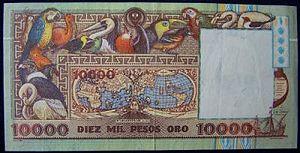
Le billet de 10 000 pesos colombiens est un des billets de banque en circulation en Colombie. La seconde version, en circulation depuis le 30 novembre 1995, mesure 140 sur 70 millimètres et a pour couleurs principales différentes teintes de rouge et de marron. L'héroïne de la résistance colombienne face à la reconquête espagnole de la Nouvelle-Grenade, Policarpa Salavarrieta, y est représentée sur le recto tandis que le verso montre la place de Guaduas. Une nouvelle série, en circulation depuis le 7 septembre 2016, représente l'anthropologue colombienne Virginia Gutiérrez de Pineda. Les deux séries cohabitent actuellement, la Banque de la République de Colombie procédant au retrait progressif des billets représantant Policarpa Salavarrieta de la circulation.